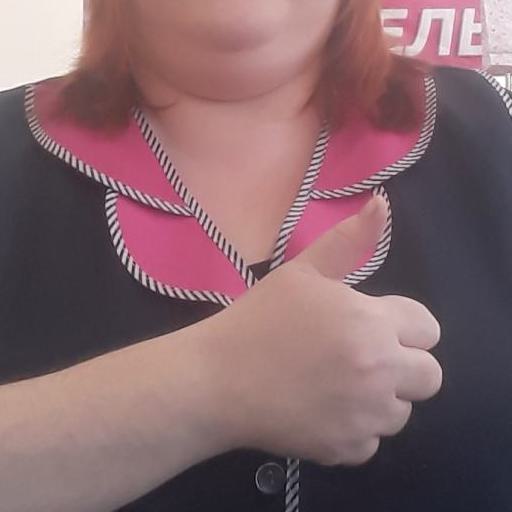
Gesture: like